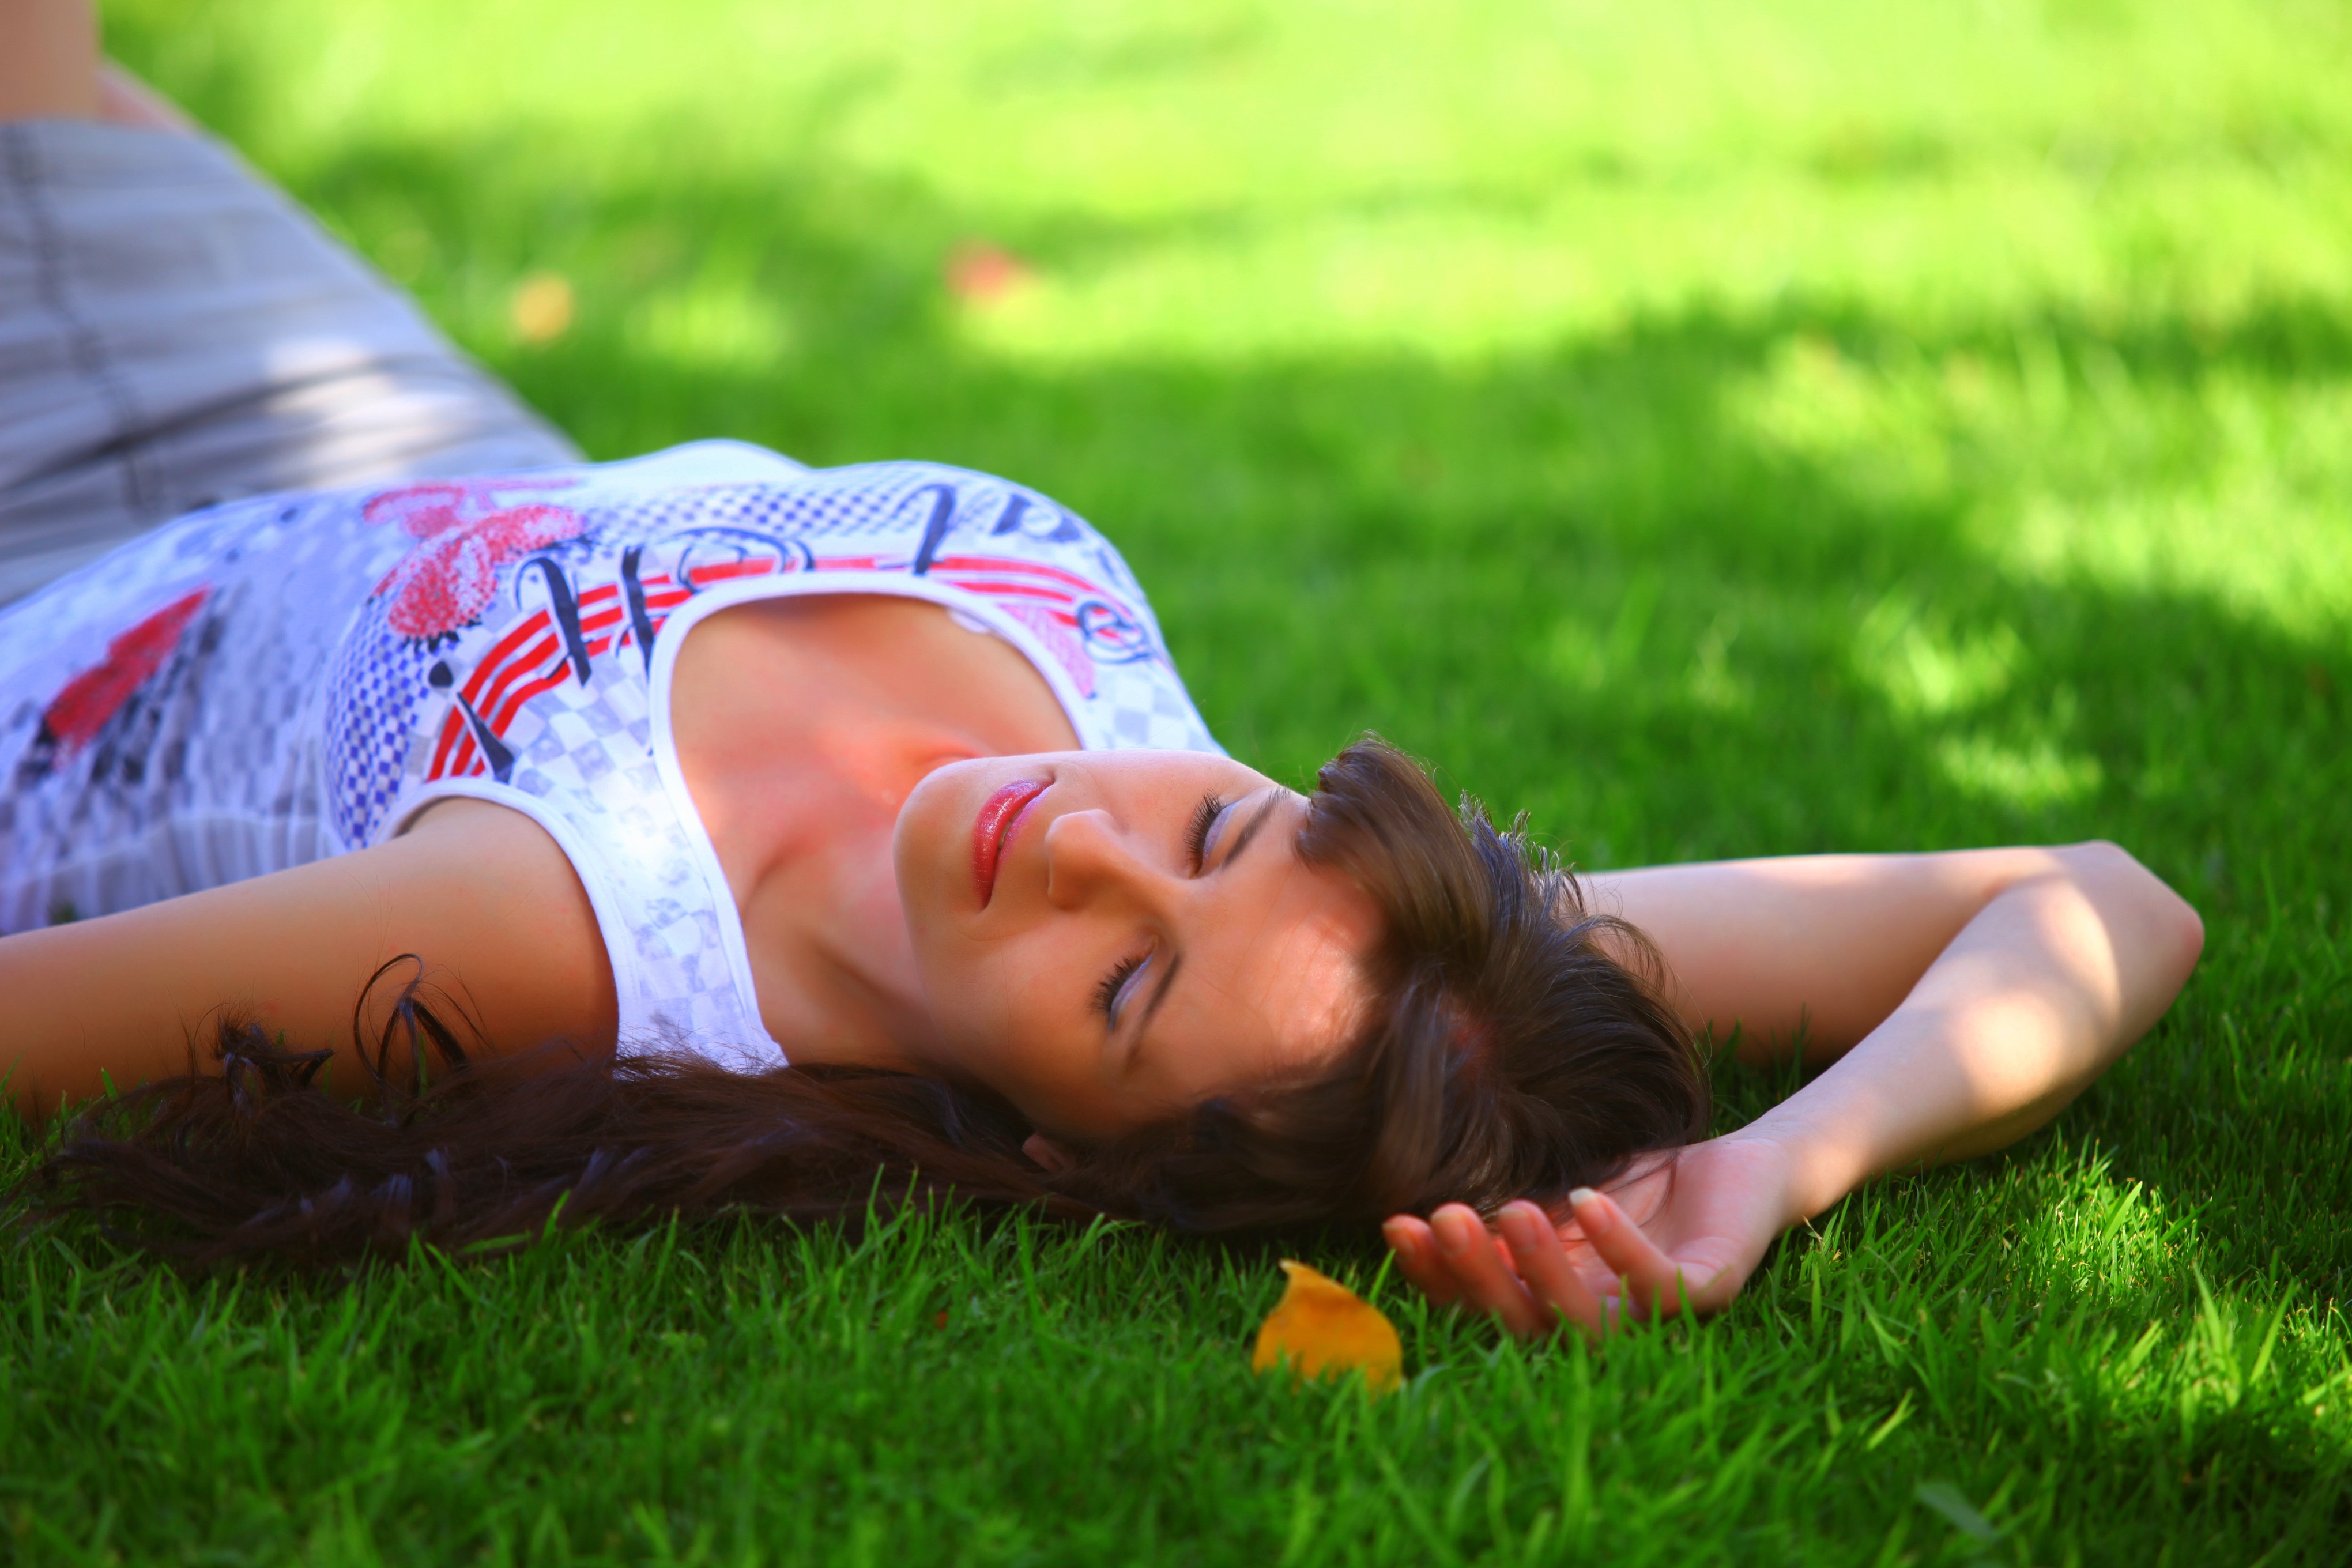
hand, nature, grass, person, girl, sun, woman, hair, lawn, meadow, view, cute, land, summer, female, leg, model, sitting, child, nostalgia, thoughtful, arm, heat, smile, muscle, girls, women, hands, memories, beauty, day, posture, photoshoot, feeling, harmony, charm, delight, tenderness, sensual lips, abdomen, stand alone, exhilarating, human positions, human action, sun tanning, physical fitness